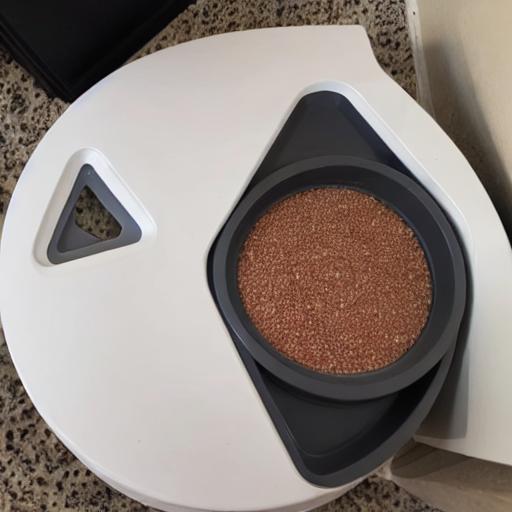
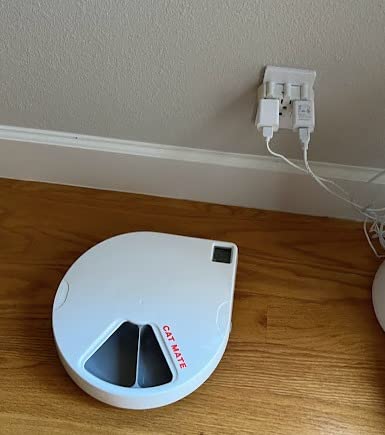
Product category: items_feeder
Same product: no